Charles Morton (impresario)

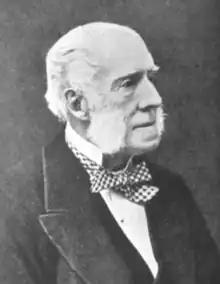

Charles Morton (15 August 1819 – 18 October 1904) was a music hall and theatre manager. Born in Hackney, east London, he built the first purpose-built "Tavern Music hall", the Canterbury Music Hall, and became known as the "Father of the Halls".